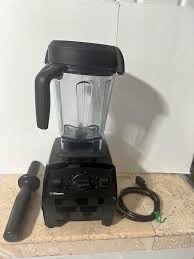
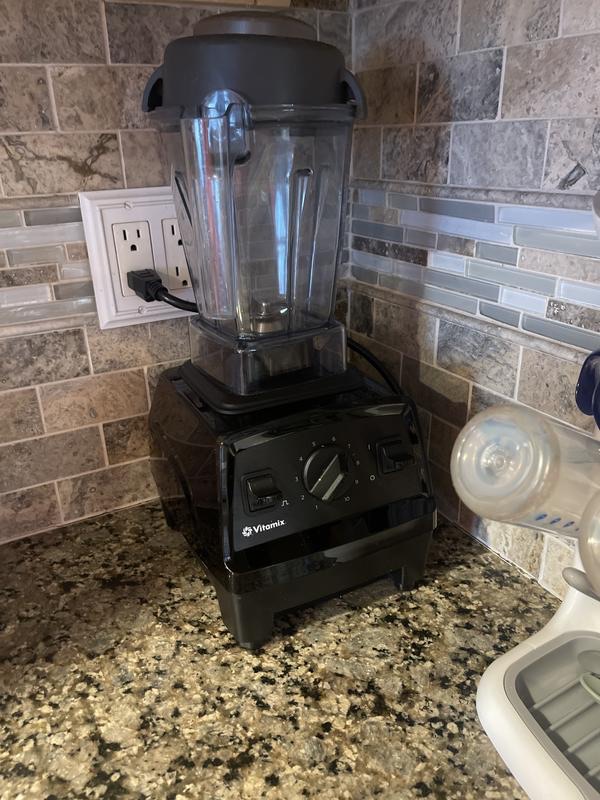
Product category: items_blender
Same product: yes